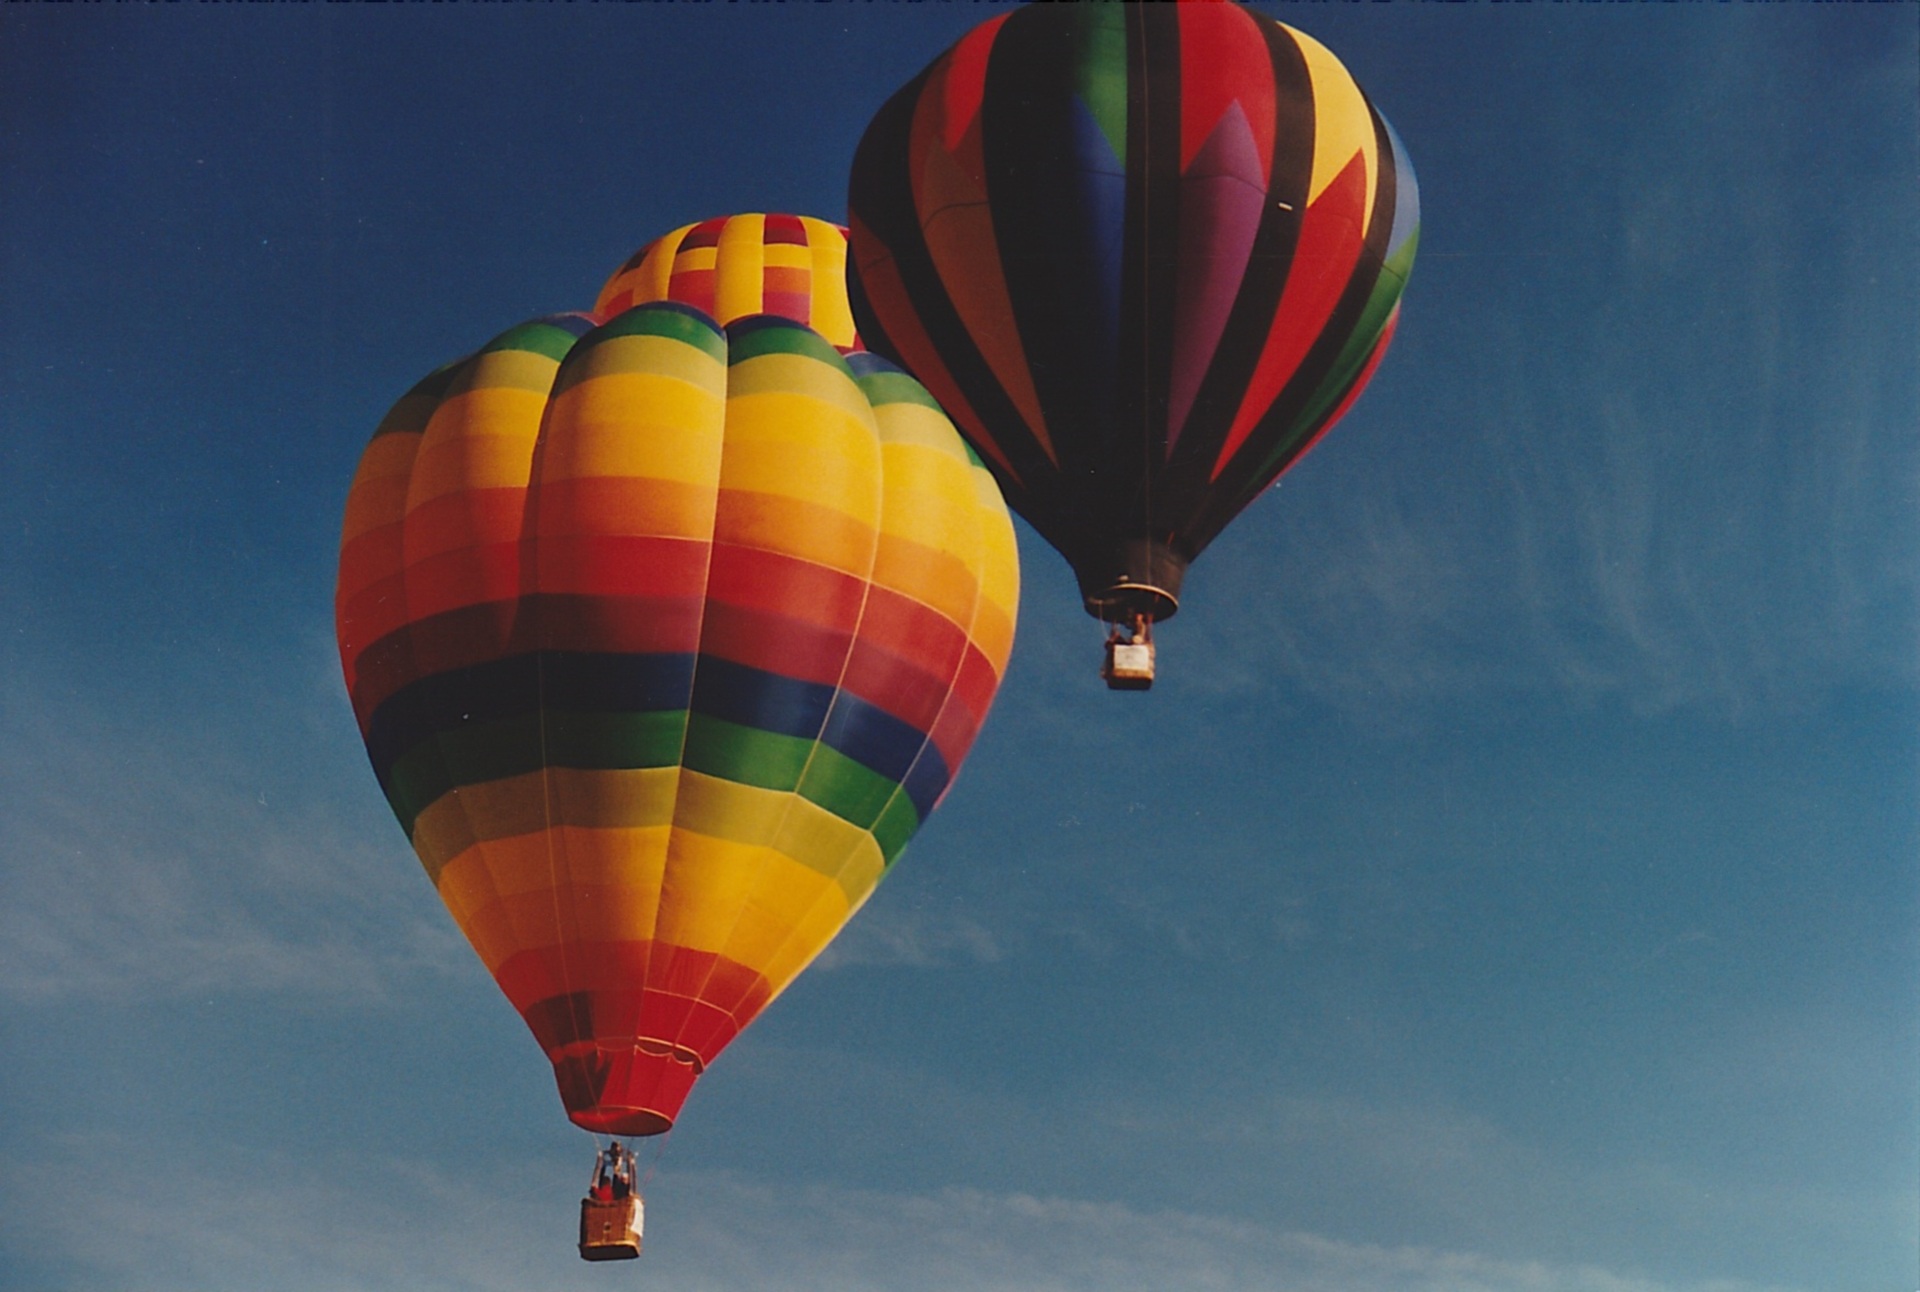
balloon, hot air balloon, aircraft, vehicle, toy, albuquerque, hot air ballooning, atmosphere of earth